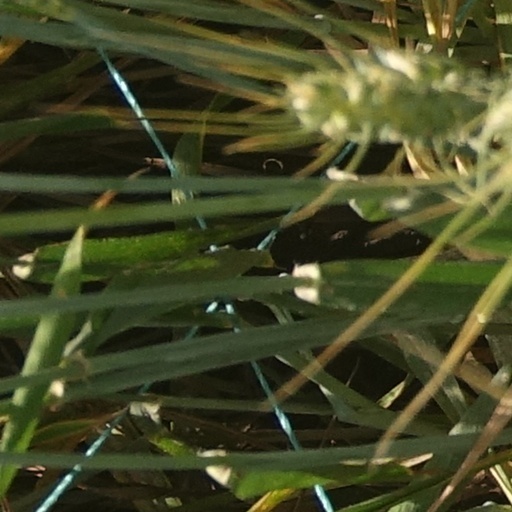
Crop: wheat